List of rail accidents (before 1880)

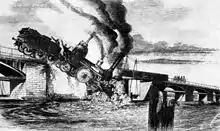
Crash of the "Jupiter", 29 May 1856

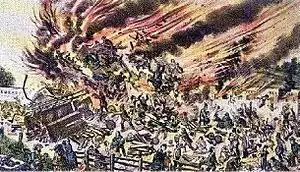
Camp Hill, Pennsylvania

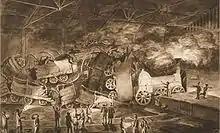
Salisbury, 6 October 1856

17 July – "United States" – Great Train Wreck of 1856 – Two North Pennsylvania Railroad passenger trains are in a head-on collision at Camp Hill, Pennsylvania, including a train on an excursion from a Sunday school at St. Michael's Catholic Parish in Philadelphia. Fifty-nine people are killed in the crash and subsequent fire, with over 100 people injured, some of whom consequently die. One of the two trains' conductors commits suicide the same day; the other is indicted for manslaughter but acquitted.